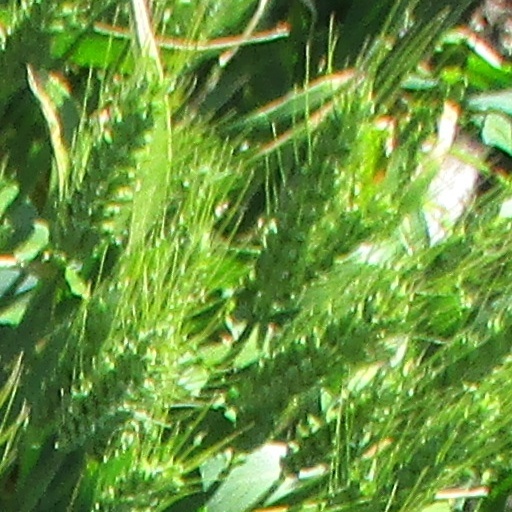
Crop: wheat